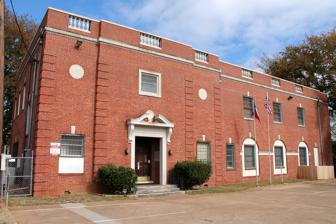
Building: St. John's AF & AM Lodge
Country: United States of America
Year built: 1902
United States historic place St. John's AF & AM Lodge U.S. National Register of Historic Places St. John's Lodge in 2014 St. John's AF & AM Lodge Show map of Texas St. John's AF & AM Lodge Show map of the United States Location 323 W. Front St., Tyler, Texas Coordinates 32°20′57″N 95°18′14″W / 32.34917°N 95.30389°W / 32.34917; -95.30389 Area less than one acre Built 1932 ( 1932 ) Architect Shirley Simons , et al. Architectural style Colonial Revival NRHP reference No. 05001403 Added to NRHP December 6, 2005 The St. John's A.F. & A.M. Lodge , also known as Tyler Masonic Lodge , refers to a Masonic Lodge in Tyler, Texas and also to its historic building, which is listed on the National Register of Historic Places . The building, located on Front Street in Tyler, Texas , was built in 1902 by St. John's Lodge #53, a local Masonic lodge (the lodge still meets in the building). The building was designed in Colonial Revival architecture by architect Shirley Simons .  It was listed on the National Register in 2005.  The listing included one contributing building and one contributing structure . See also National Register of Historic Places portal Society portal Texas portal National Register of Historic Places listings in Smith County, Texas References